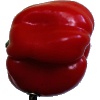
Label: Pepper Red 1